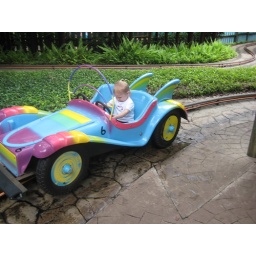
First car ride by HERSELF at busch gardens! Our girl is going up!!!